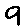
Label: 9